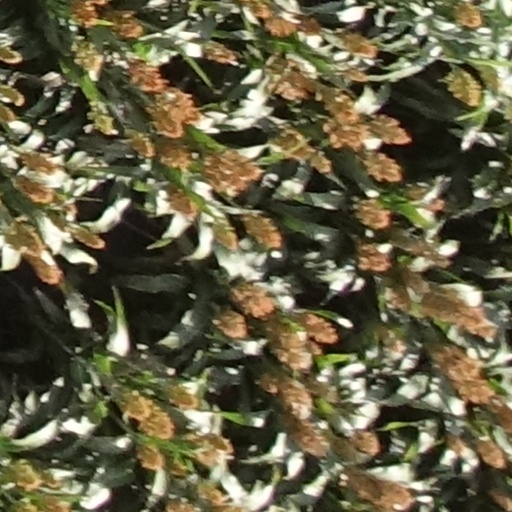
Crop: sorghum